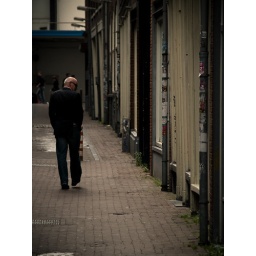
looking in the red window